Multi-stage game

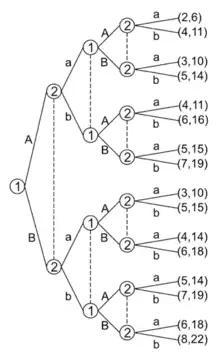
"Figure 2"

In this example, consider a two-stage game in which the stage game in "Figure 3" is played in the first period and the game in "Figure 4" is played in the second: